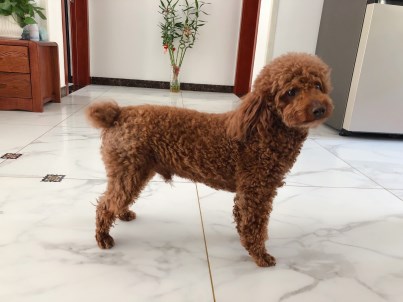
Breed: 7449-n000128-teddy